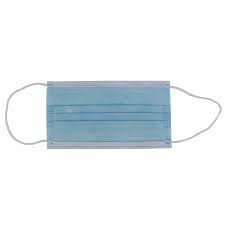
Waste category: trash